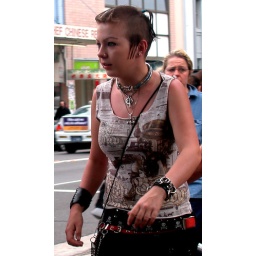
Young punk girl in Syndey street